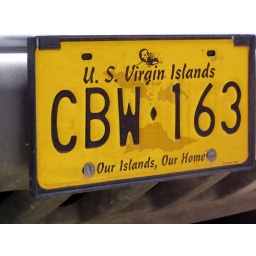
My folks are selling their house in the U.S.V.I. Its on the market right now. Imagine walking to the beach everyday.